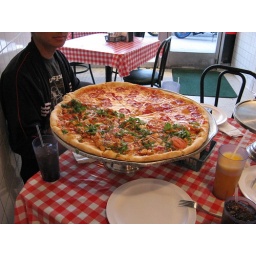
Half BBQ chicken and pepperoni pizza at the Mulberry Street Pizza in Encino, CA